Dnipro

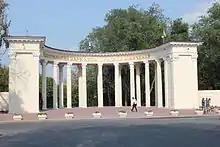
Entrance to the Taras Shevchenko Park

The city is built mainly upon both banks of the Dnieper, at its confluence with the Samara River. In the loop of a major meander, the Dnieper changes its course from the north west to continue southerly and later south-westerly through Ukraine, ultimately passing Kherson, where it finally flows into the Black Sea.